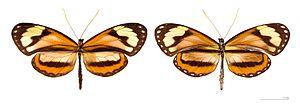
Les Ithomiini forment une tribu de lépidoptères appartenant à la famille des Nymphalidae, sous-famille des Danainae.
Le genre Napeogenes regroupe des insectes lépidoptères diurnes de la famille des Nymphalidae, de la sous-famille des Danainae, de la tribu Ithomiini et de la sous-tribu des Napeogenina.